Central Catholic Library

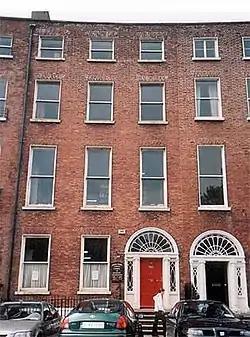
The Library

The Central Catholic Library is a library located in Dublin, Ireland. It was founded by Fr. Stephen Brown, SJ on 25 June 1922 with the goal of helping the laity to educate themselves. It is a voluntary subscription library (one of two remaining subscription libraries remaining on the island of Ireland) and is open to visitors five days a week. It has a lending section, a reference section and several collections stored in different parts of the building. It is located at 74 Merrion Square, Dublin 2.